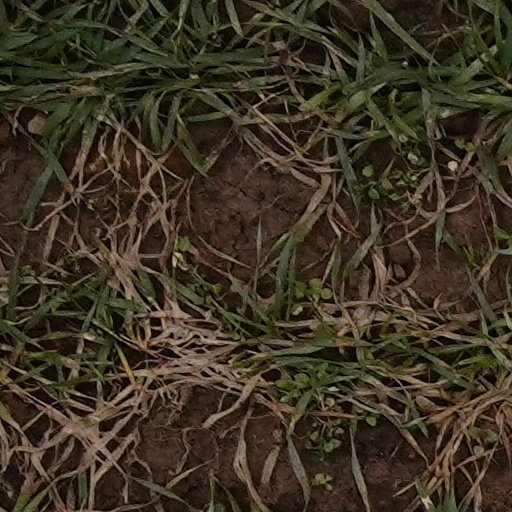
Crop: wheat